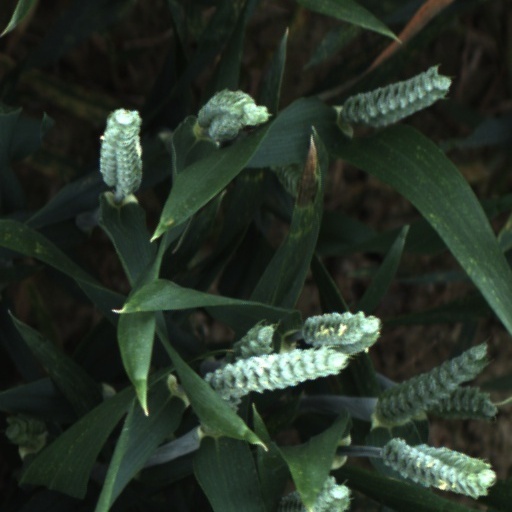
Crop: wheat